John Armstrong (bishop of Bermuda)

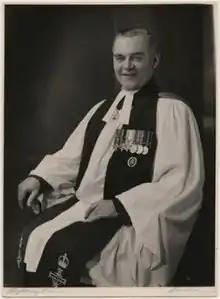
Armstrong in the c1960s.

John Armstrong (4 October 190530 December 1992) was an Anglican bishop. He was the fourth Bishop of Bermuda.